Ogma

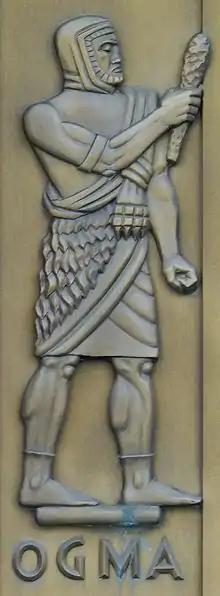
Lee Lawrie, sculpted bronze figure of Ogma (1939). Library of Congress John Adams Building

Ogma is a god from Irish and Scottish mythology. A member of the Tuatha Dé Danann, he is often considered a deity and may be related to the Gallic god Ogmios. According to the Ogam Tract, he is the inventor of Ogham, the script in which Irish Gaelic was first written.